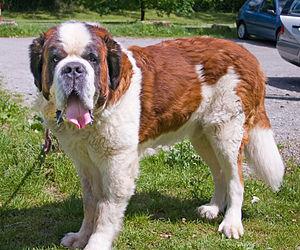
La liste des adaptations des œuvres de Stephen King recense les films, téléfilms, séries télévisées, bandes dessinées et œuvres théâtrales ou musicales adaptés de romans ou de nouvelles écrits par cet auteur.